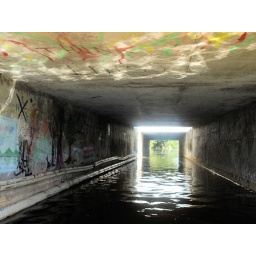
under forest hill bridge taken on a kayak!